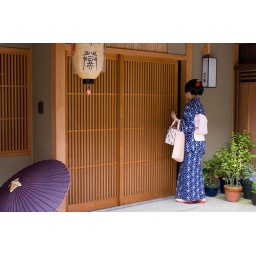
Maiko in leisure attire entering house in Gion district of Kyoto.